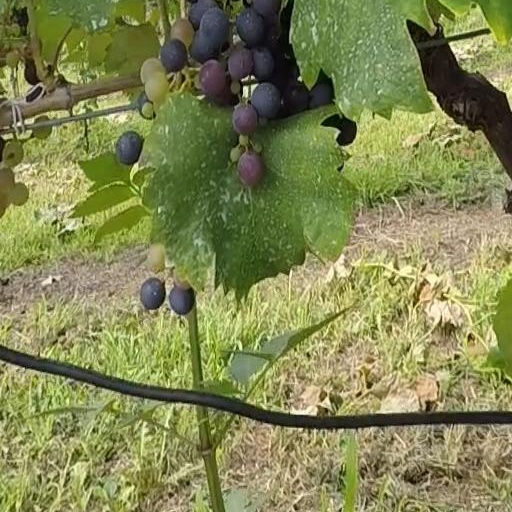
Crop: grape